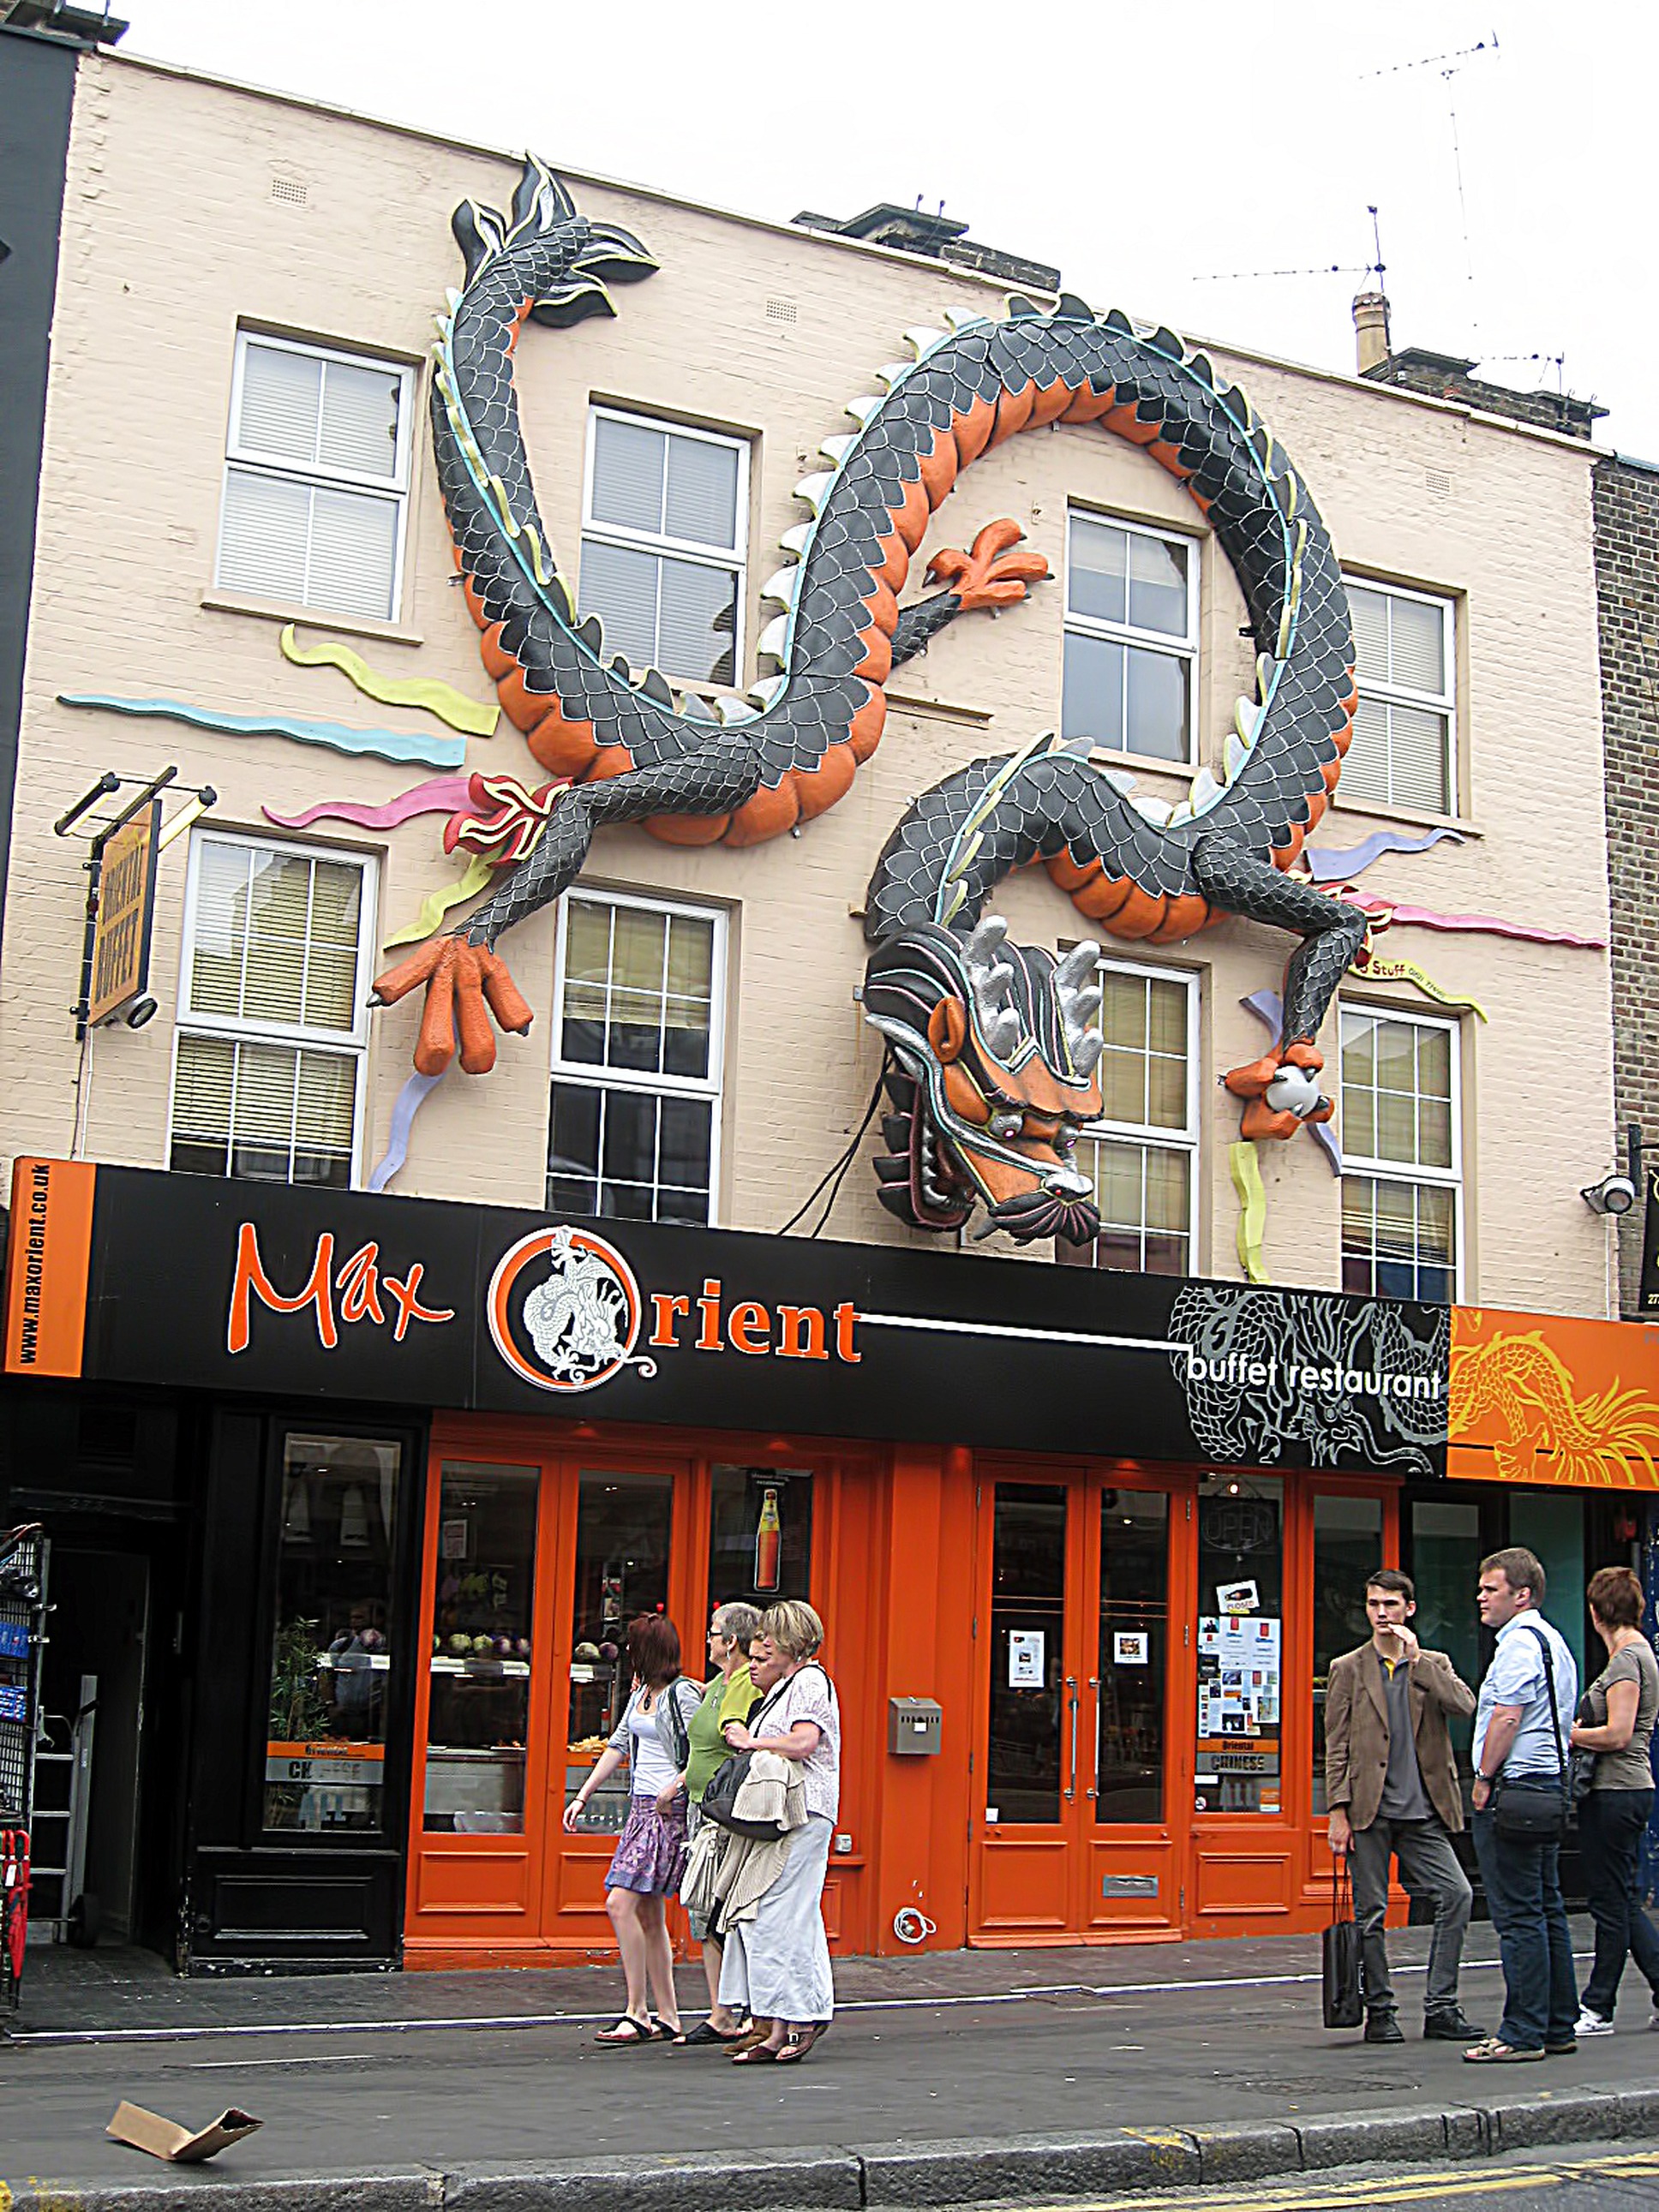
road, street, town, building, downtown, facade, london, art, mural, dragon, english, camden, neighbourhood, urban area